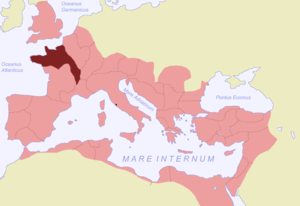
La Bresle est un fleuve côtier du Nord-Ouest de la France se jetant dans la Manche au Tréport sur la Côte d’Albâtre, au terme d’un cours, long de 68 à 72 km selon les sources, qui lui fait traverser les départements de l’Oise, de la Somme et de la Seine-Maritime. Longtemps, elle servit de frontière naturelle entre des entités politiques puissantes et antagonistes. Ce rôle stratégique, la présence de puissants comtes ou comtesses d’Eu, des membres de la Maison d’Orléans, ont contribué à léguer un riche patrimoine, tout particulièrement dans la partie aval du fleuve.